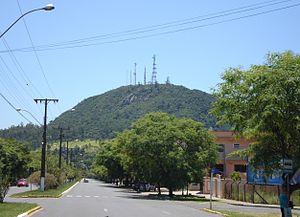
Monténégro est une ville brésilienne de la mésorégion métropolitaine de Porto Alegre, capitale de l'État du Rio Grande do Sul, faisant partie de la microrégion de Porto Alegre et située à 61 km au nord-ouest de Porto Alegre. Elle se situe à une latitude de 30° 27′ 38″ sud et à une longitude de 51° 36′ 13″ ouest, à 34 m d'altitude. Sa population était estimée à 56 790 en 2007, pour une superficie de 420 km². L'accès s'y fait par les BR-470, RS-124, RS-240, et RS-411. Le rio Caí arrose le territoire de la commune.